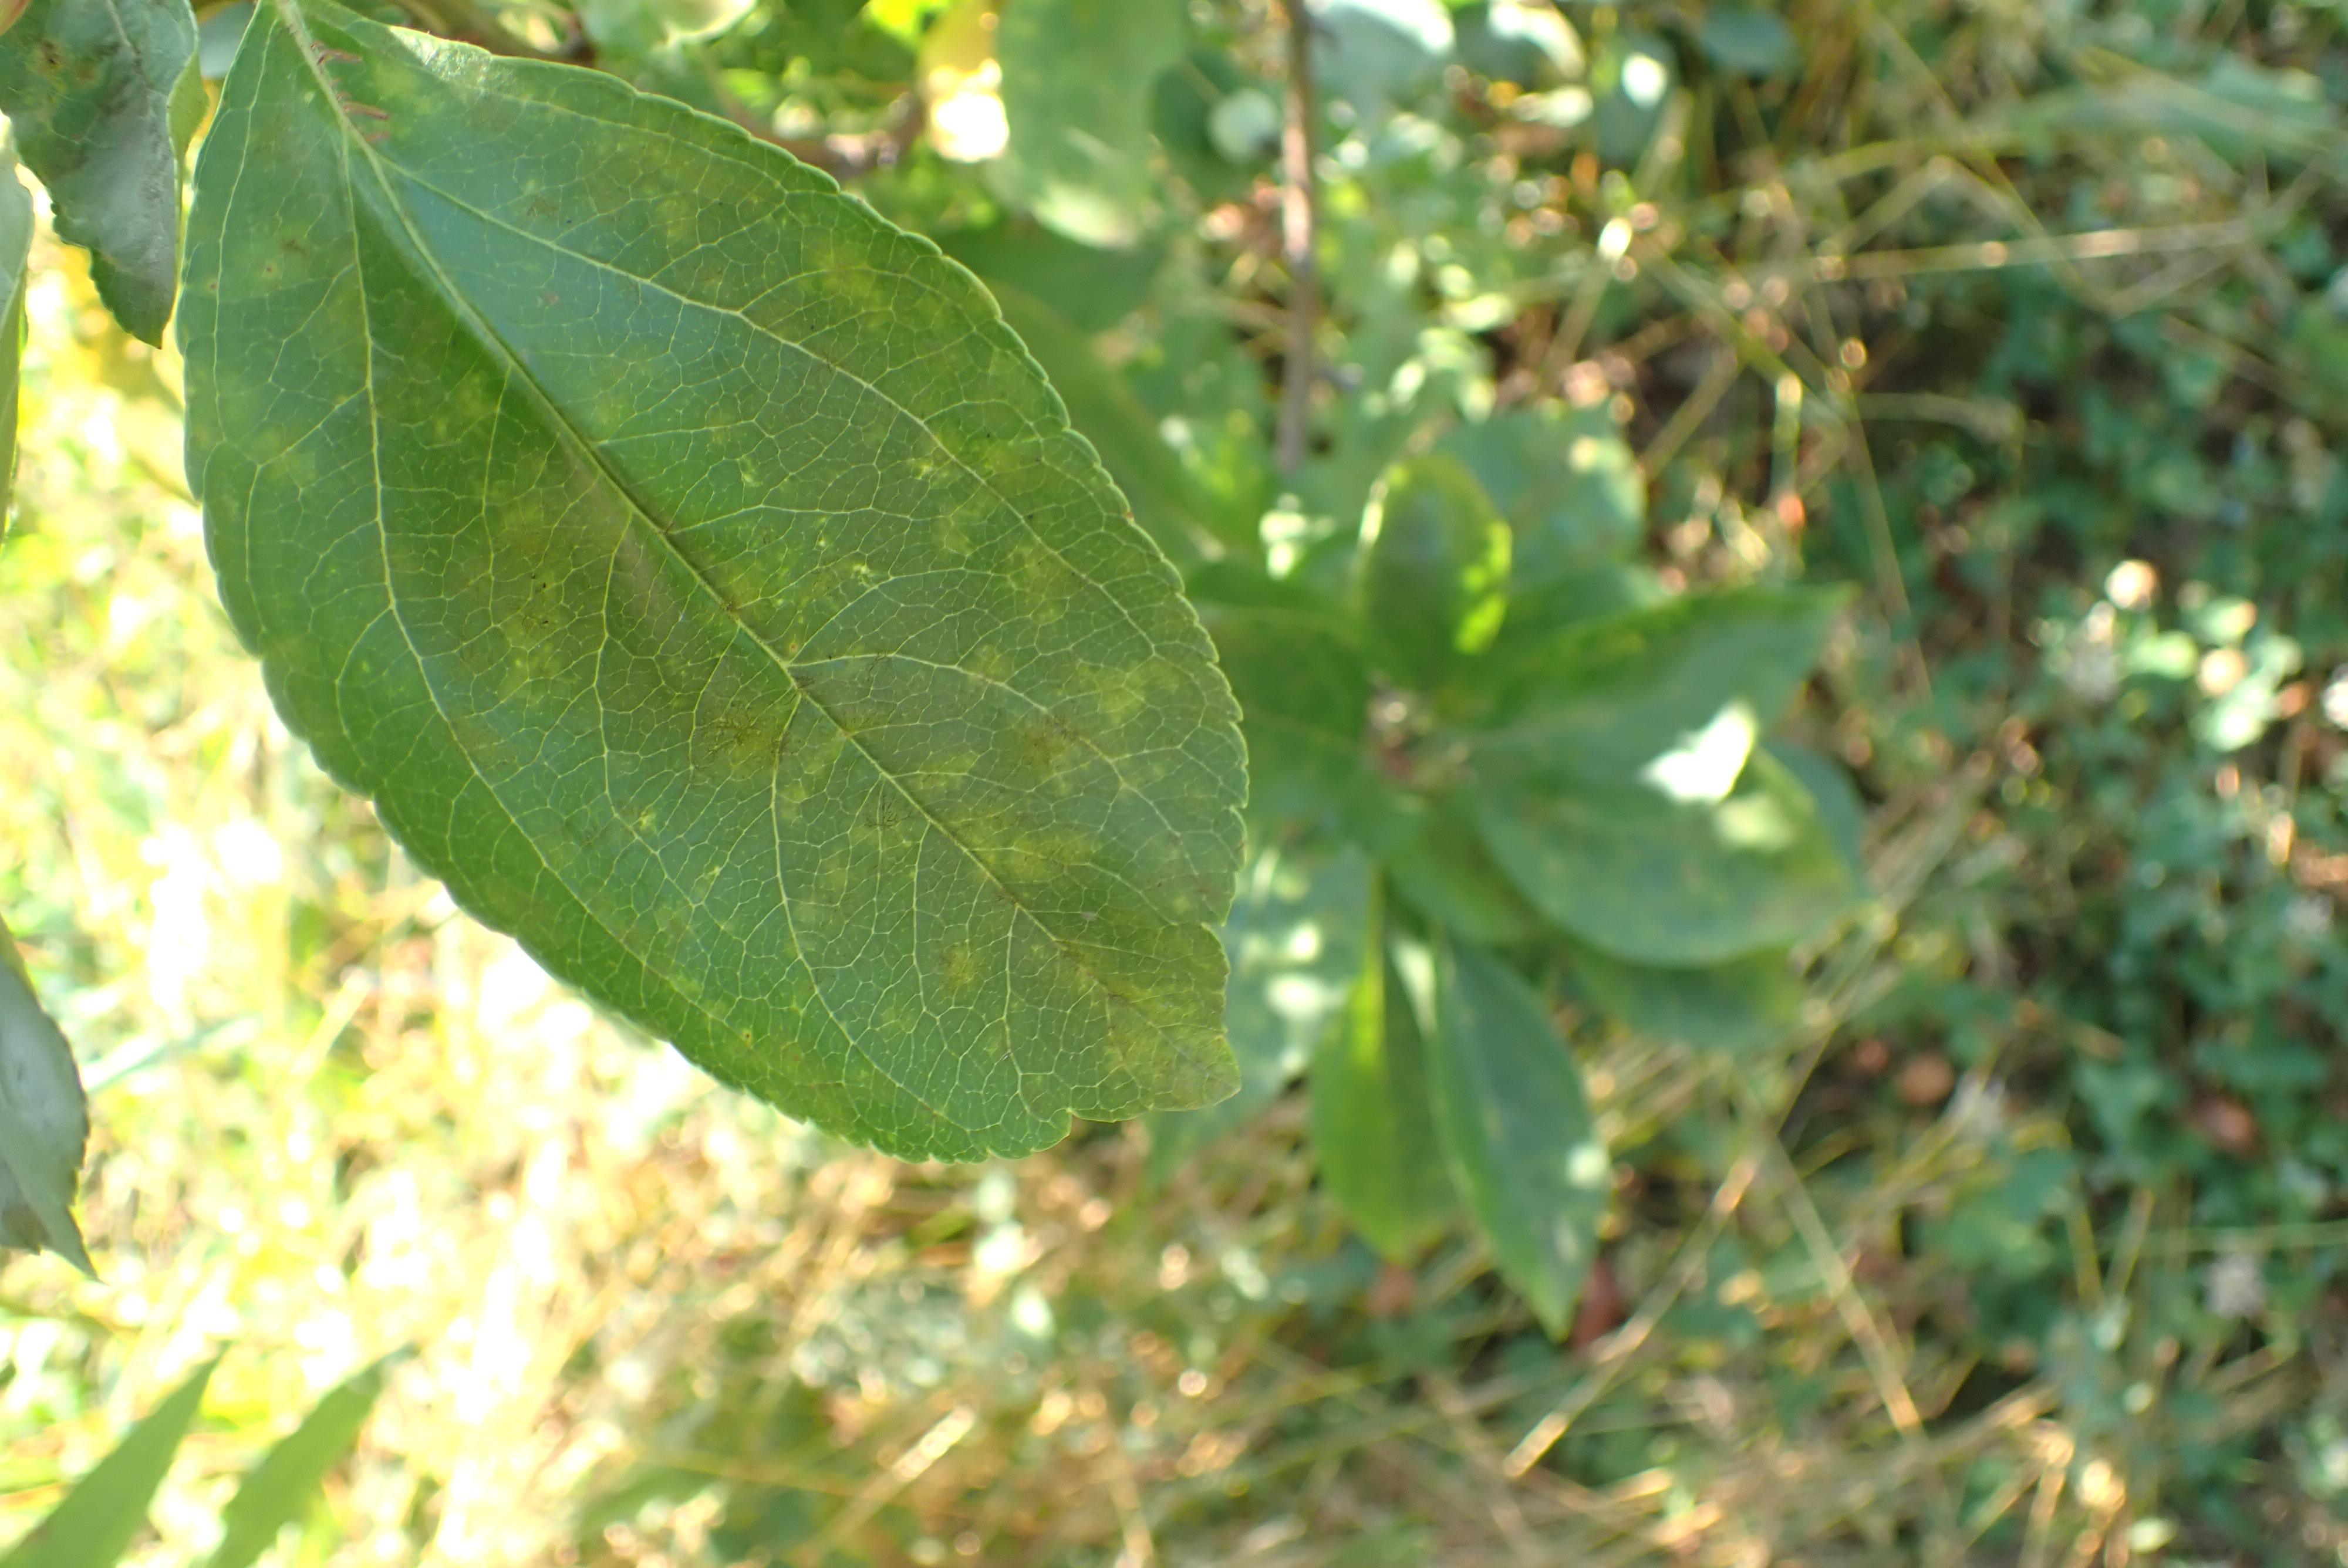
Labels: scab